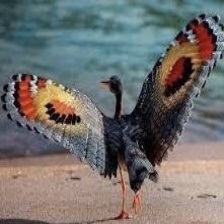
Species: SUNBITTERN
Scientific name:  EURYPYGA HELIAS